Classical mechanics

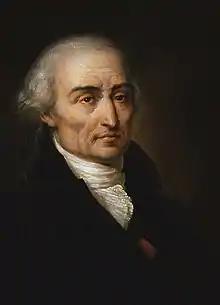
Lagrange's contribution was realising Newton's ideas in the language of modern mathematics, now called Lagrangian mechanics.

Newton founded his principles of natural philosophy on three proposed laws of motion: the law of inertia, his second law of acceleration (mentioned above), and the law of action and reaction; and hence laid the foundations for classical mechanics. Both Newton's second and third laws were given the proper scientific and mathematical treatment in Newton's "Philosophiæ Naturalis Principia Mathematica". Here they are distinguished from earlier attempts at explaining similar phenomena, which were either incomplete, incorrect, or given little accurate mathematical expression. Newton also enunciated the principles of conservation of momentum and angular momentum. In mechanics, Newton was also the first to provide the first correct scientific and mathematical formulation of gravity in Newton's law of universal gravitation. The combination of Newton's laws of motion and gravitation provides the fullest and most accurate description of classical mechanics. He demonstrated that these laws apply to everyday objects as well as to celestial objects. In particular, he obtained a theoretical explanation of Kepler's laws of motion of the planets.